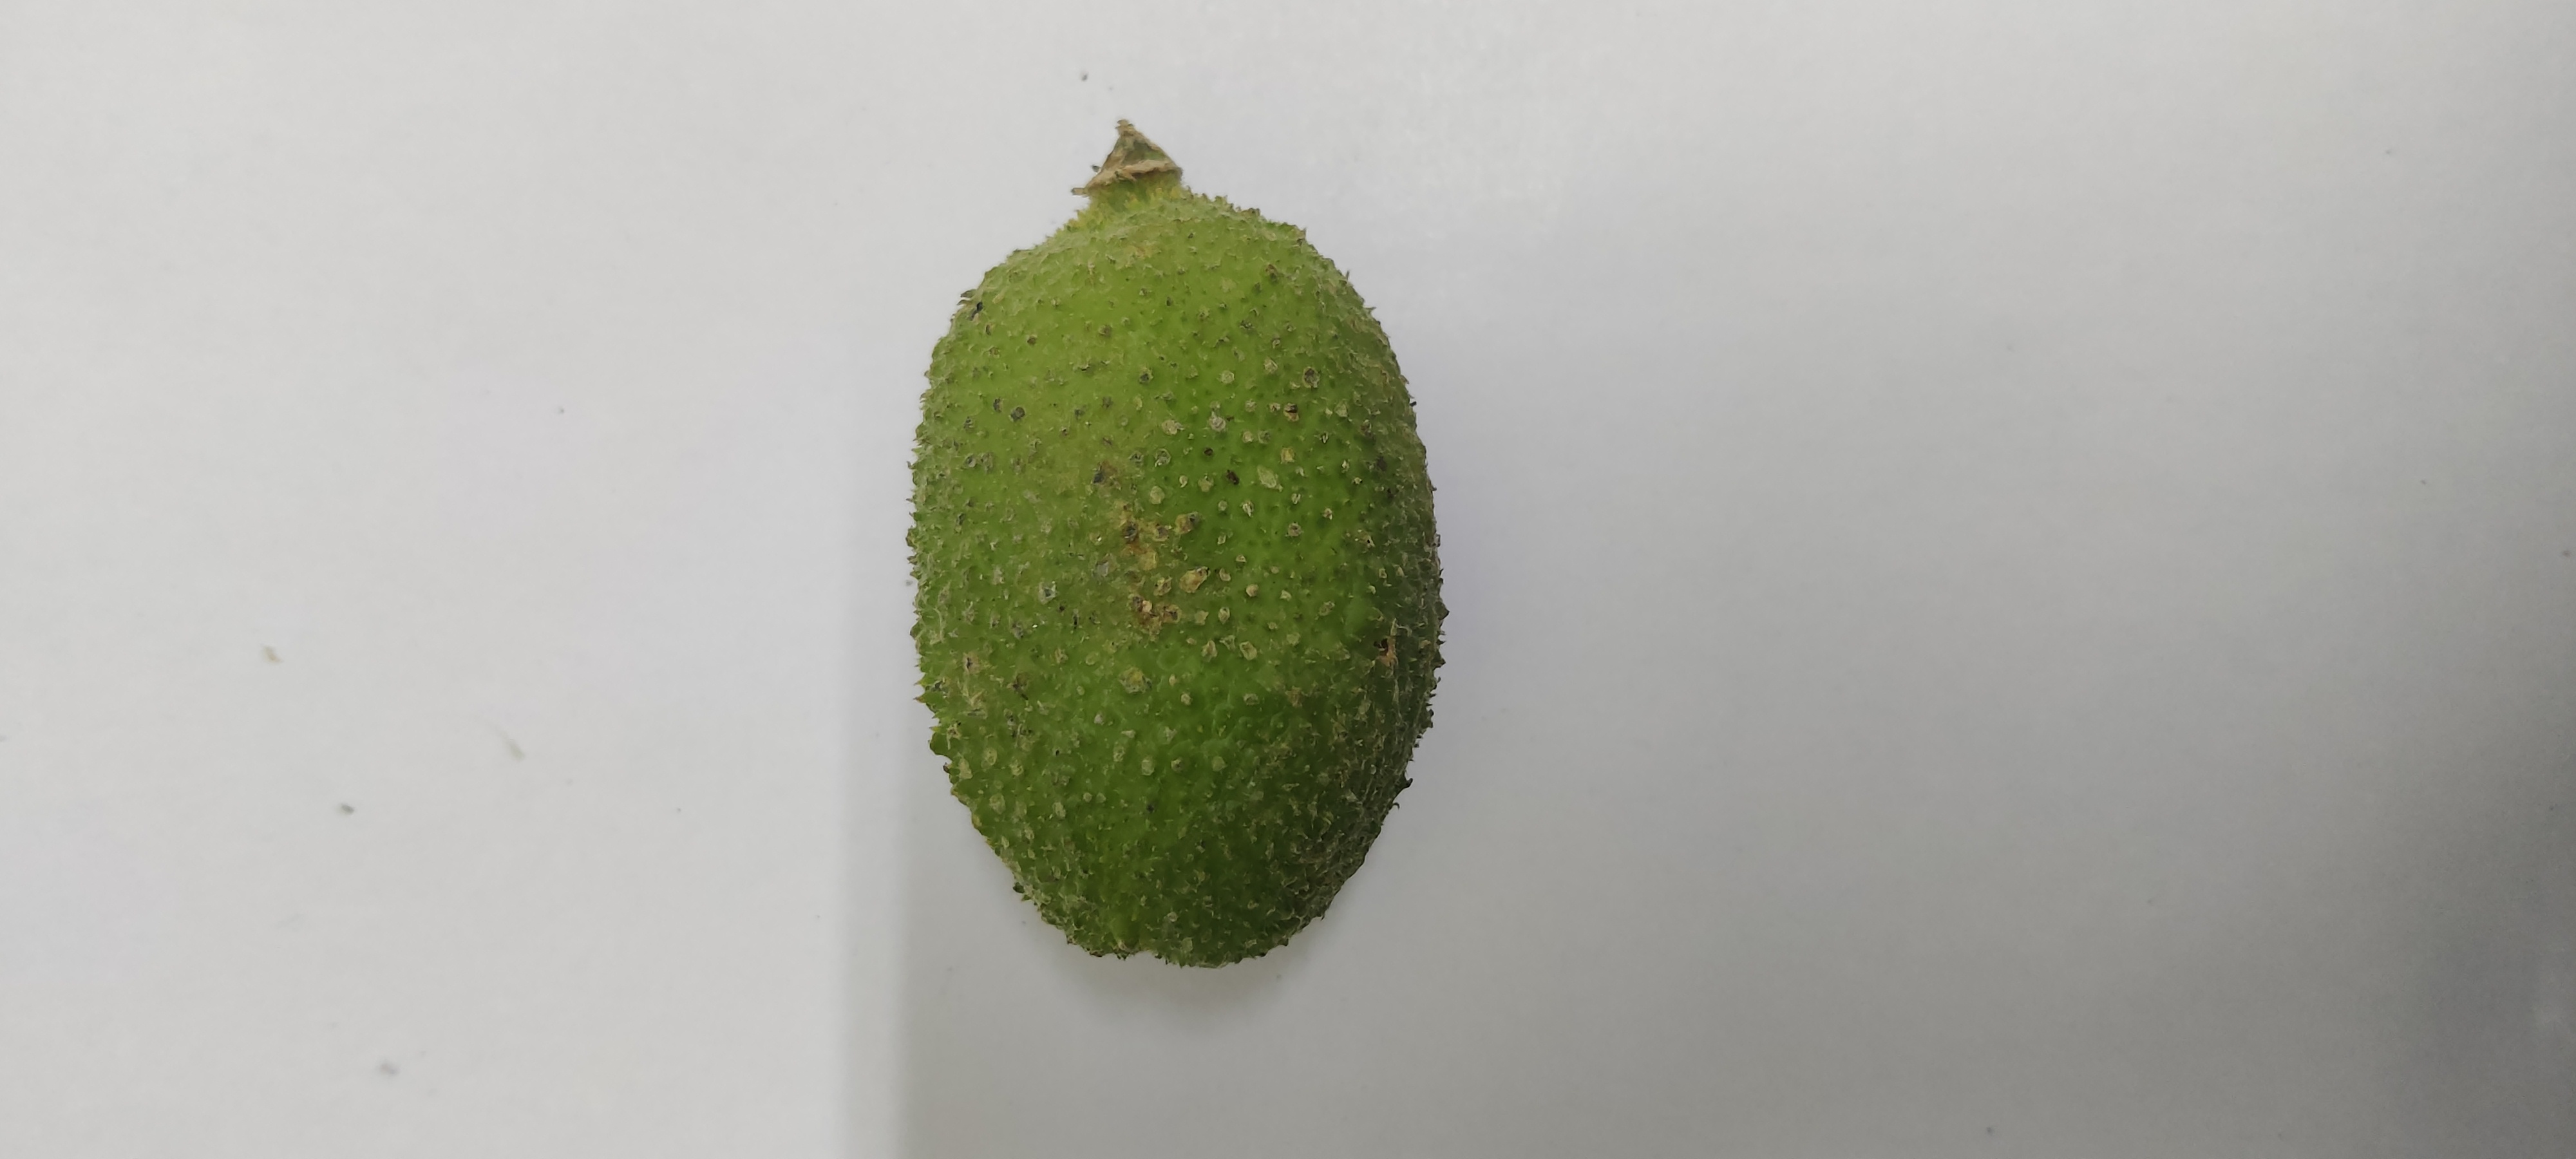
Crop: Spiny Gourd
Condition: Severely Damaged